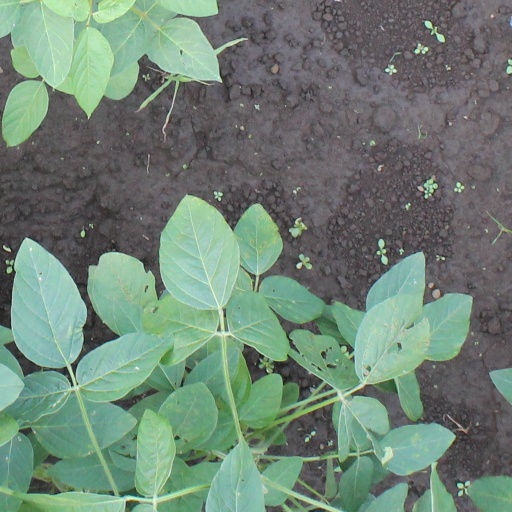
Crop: soybean